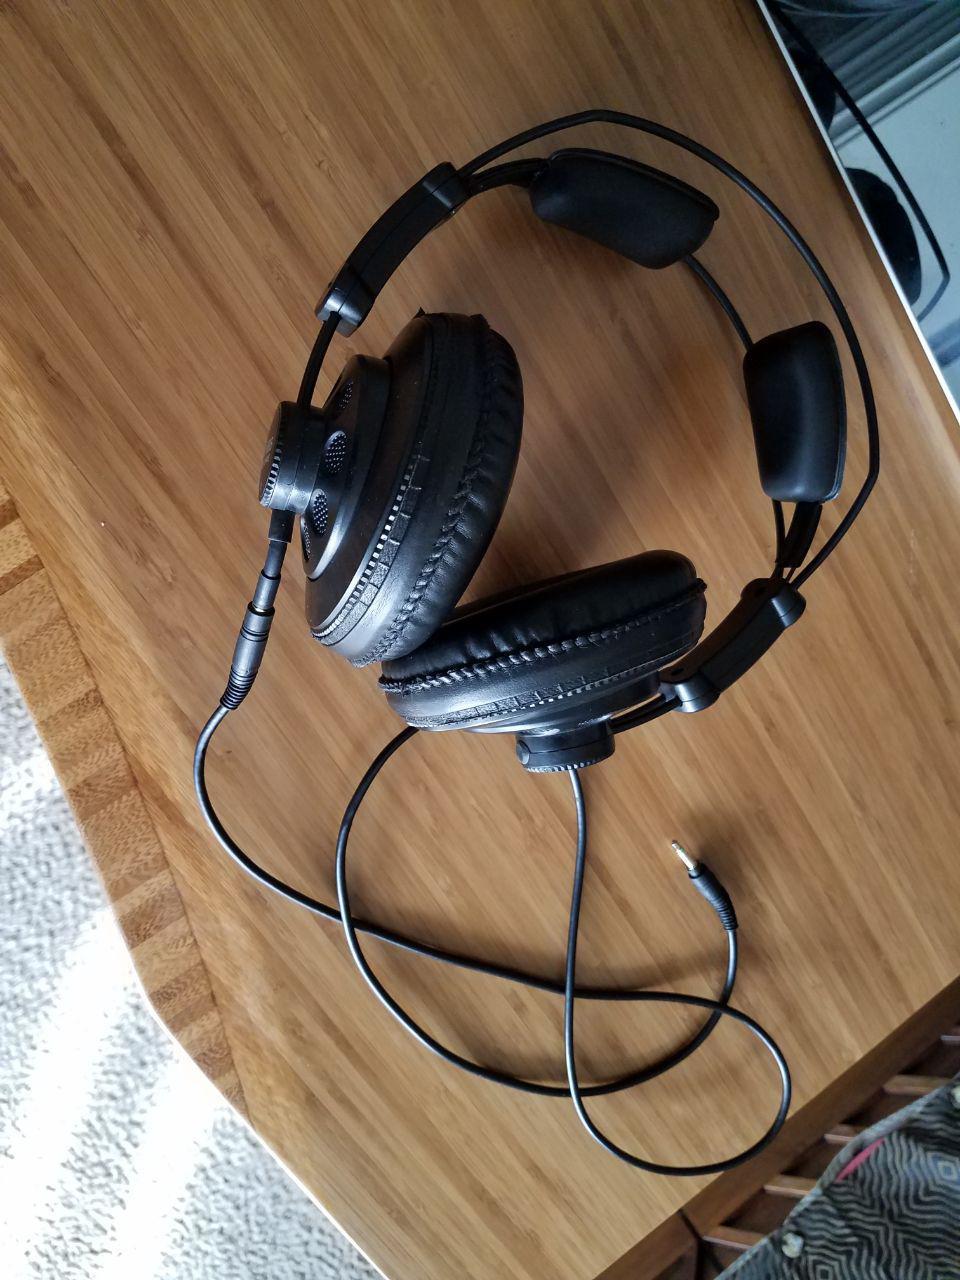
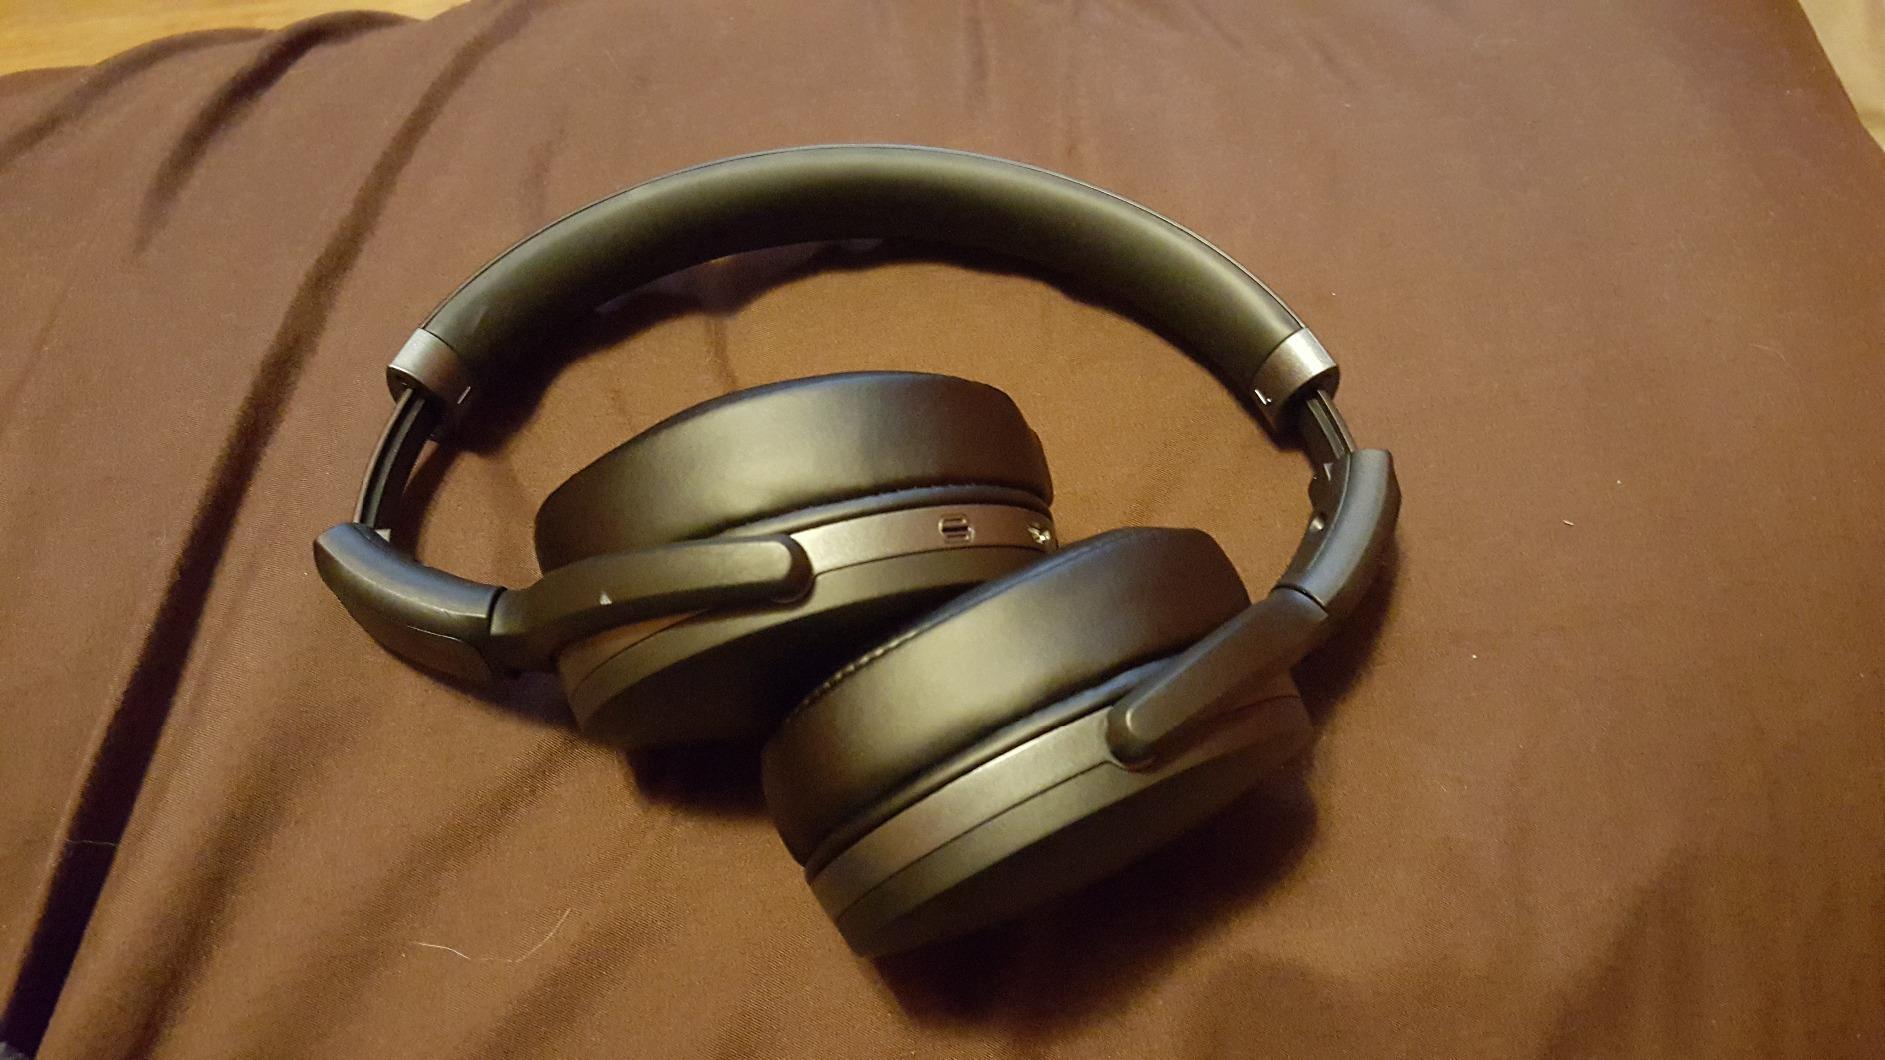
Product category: headphones
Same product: no